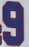
Number: 9